New Nation (United States)

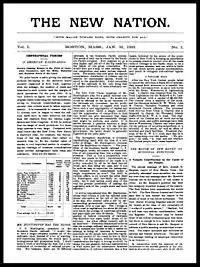
Cover of volume 1, number 1 of Edward Bellamy's "The New Nation," dated January 31, 1891.

The New Nation was a weekly newspaper launched in Boston, Massachusetts in January 1891 by the American socialist writer Edward Bellamy. The paper served as a de facto national organ of the nationwide network of Nationalist Clubs and expounded upon their activities and political ideas, which derived from the best-selling 1888 novel "Looking Backward."